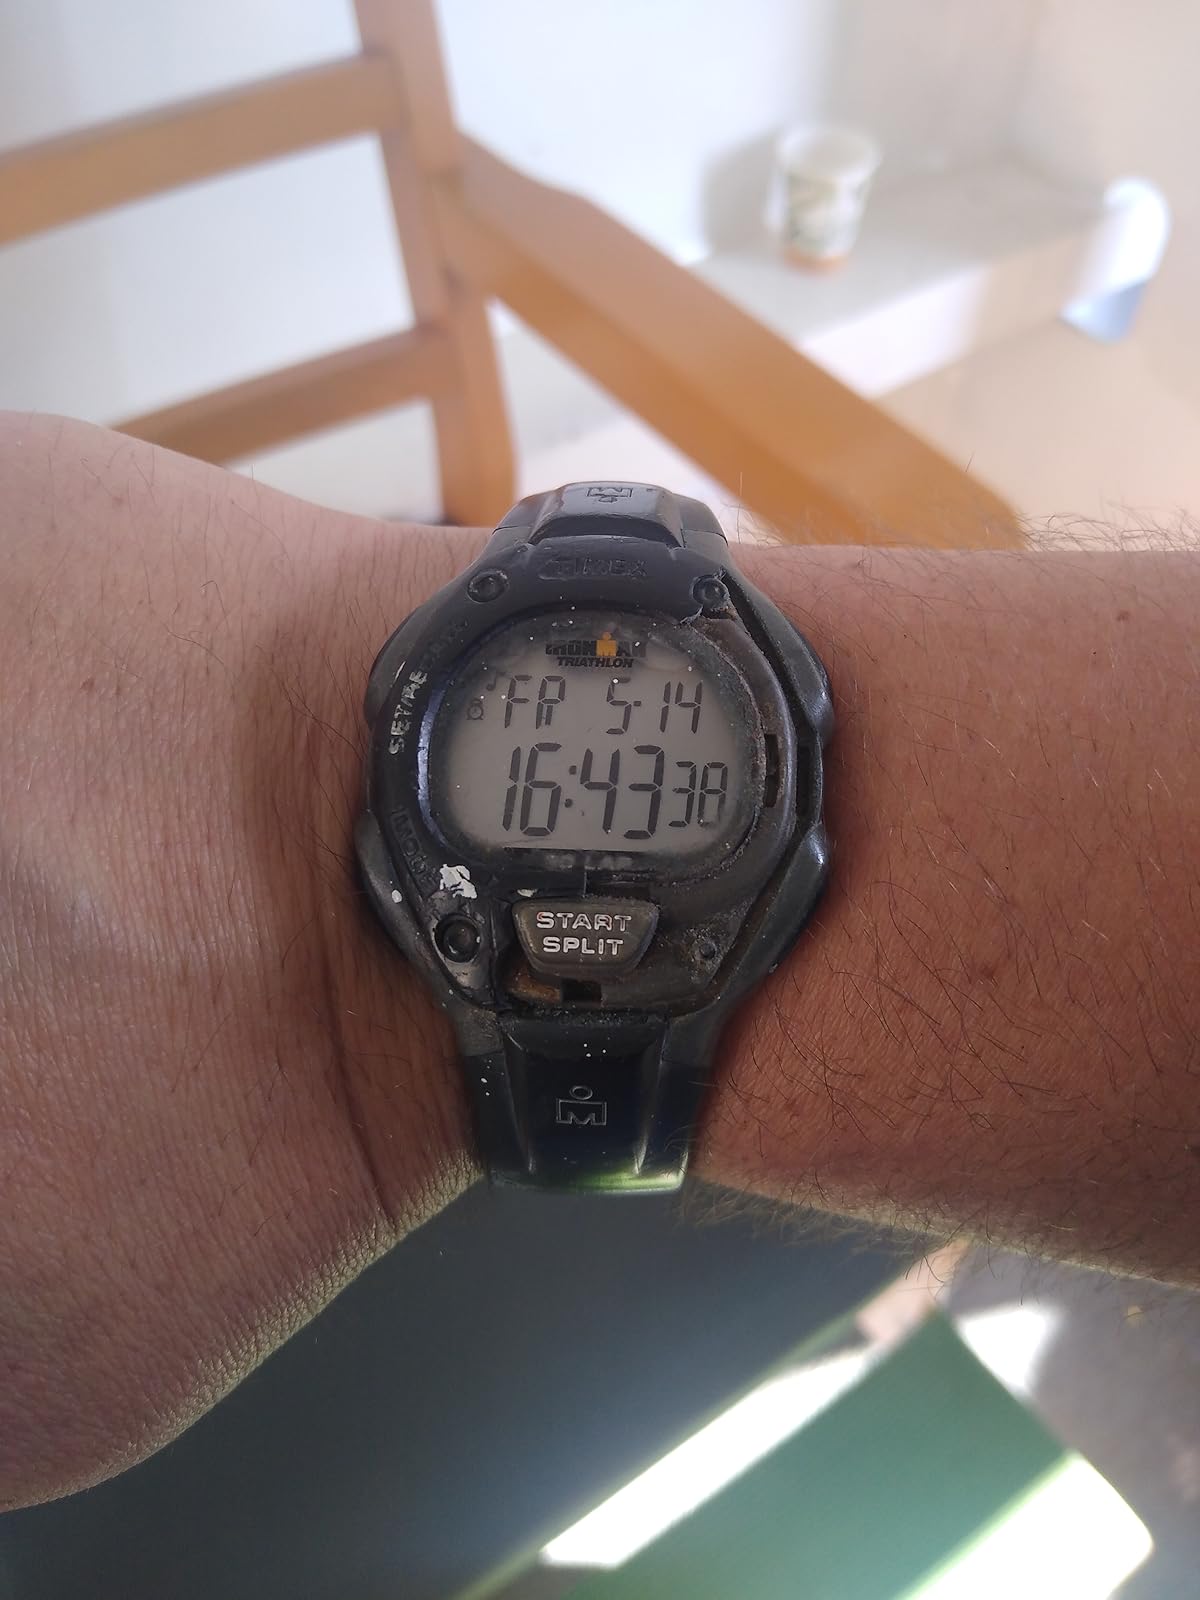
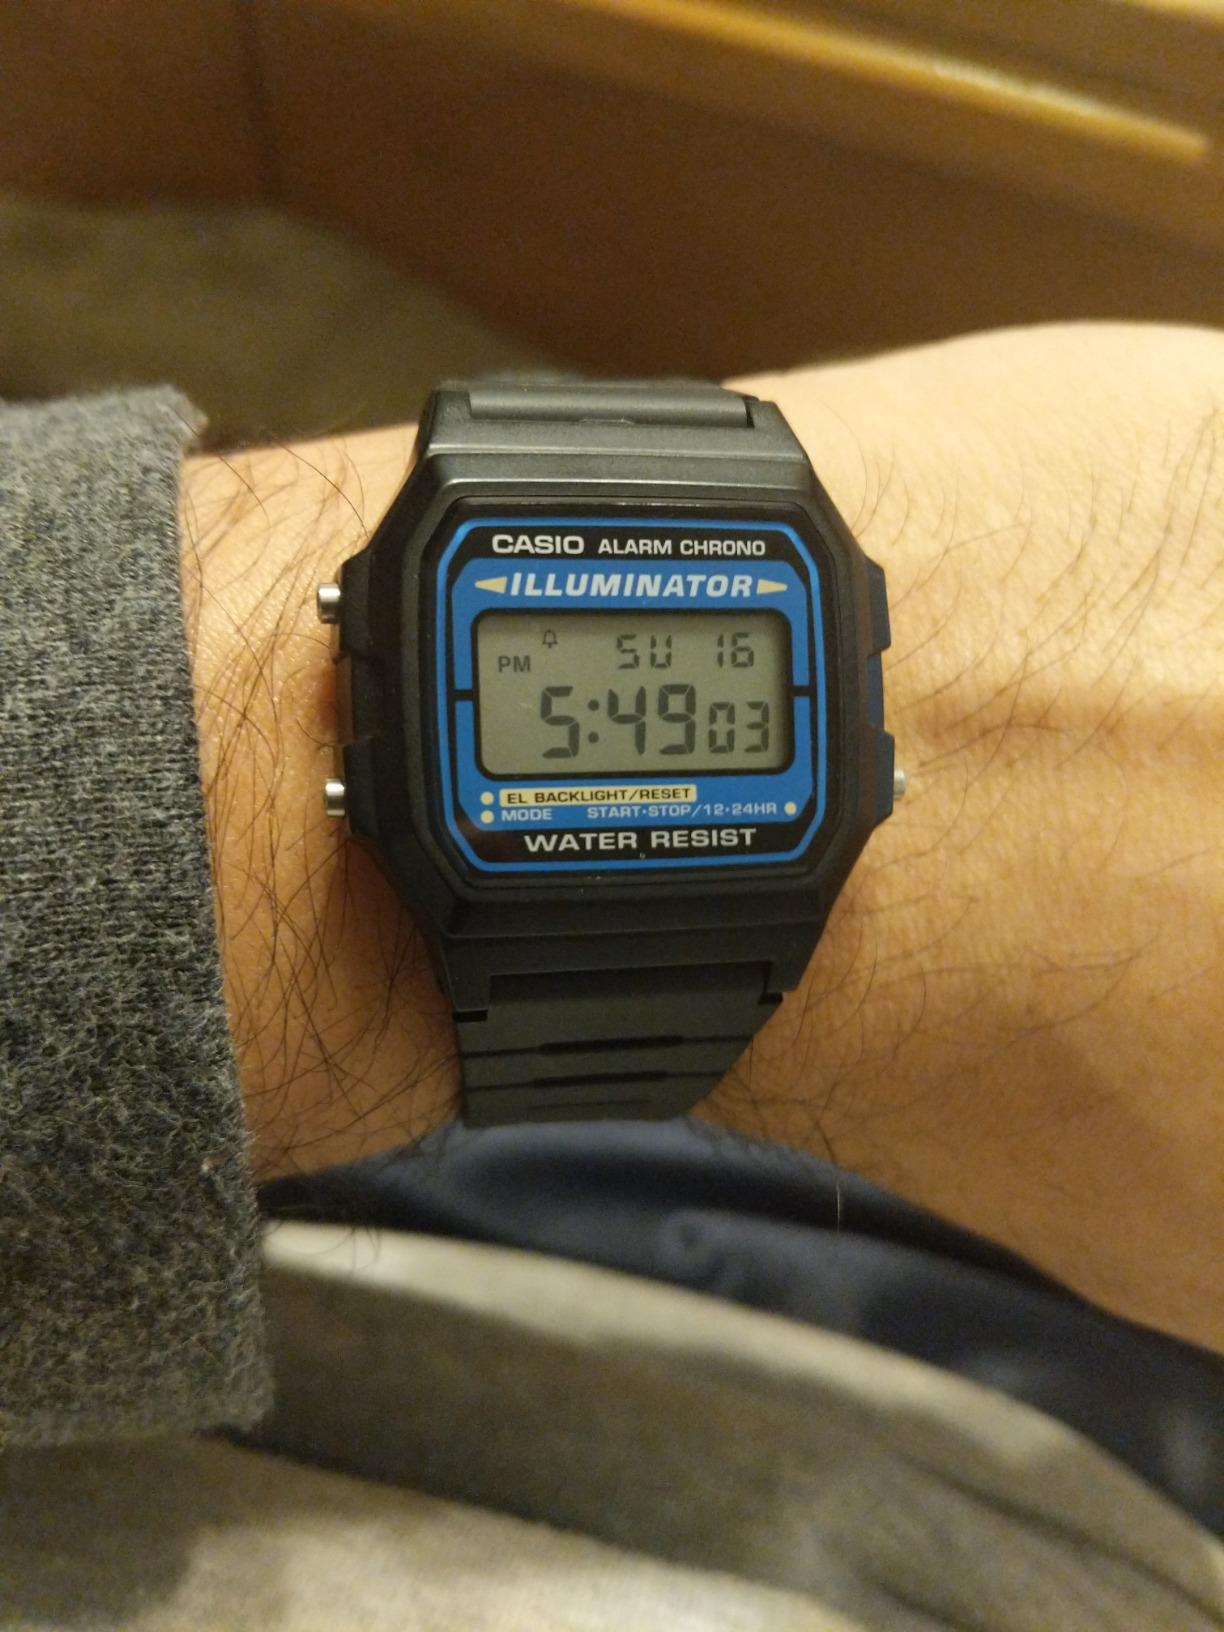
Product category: accessories_watch
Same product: no